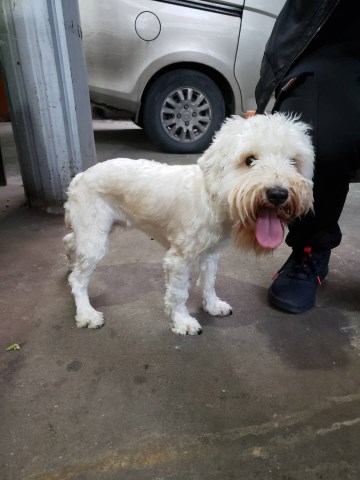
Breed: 2342-n000102-miniature_schnauzer